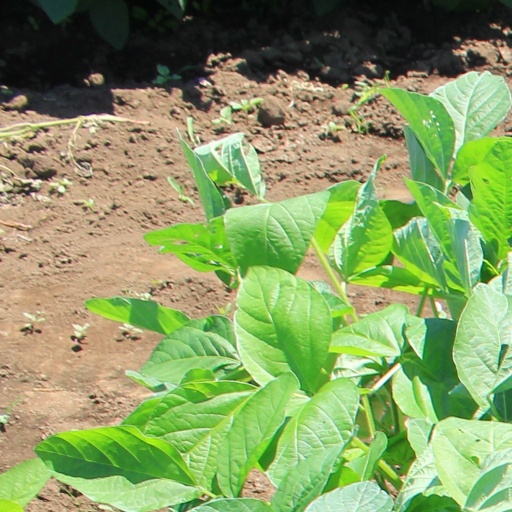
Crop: soybean